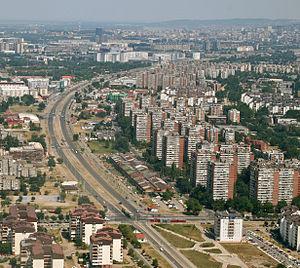
La rue Jurija Gagarina est située à Belgrade, la capitale de la Serbie, dans la municipalité urbaine de Novi Beograd.